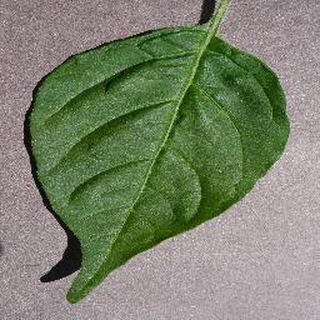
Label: healthy_bell_pepper